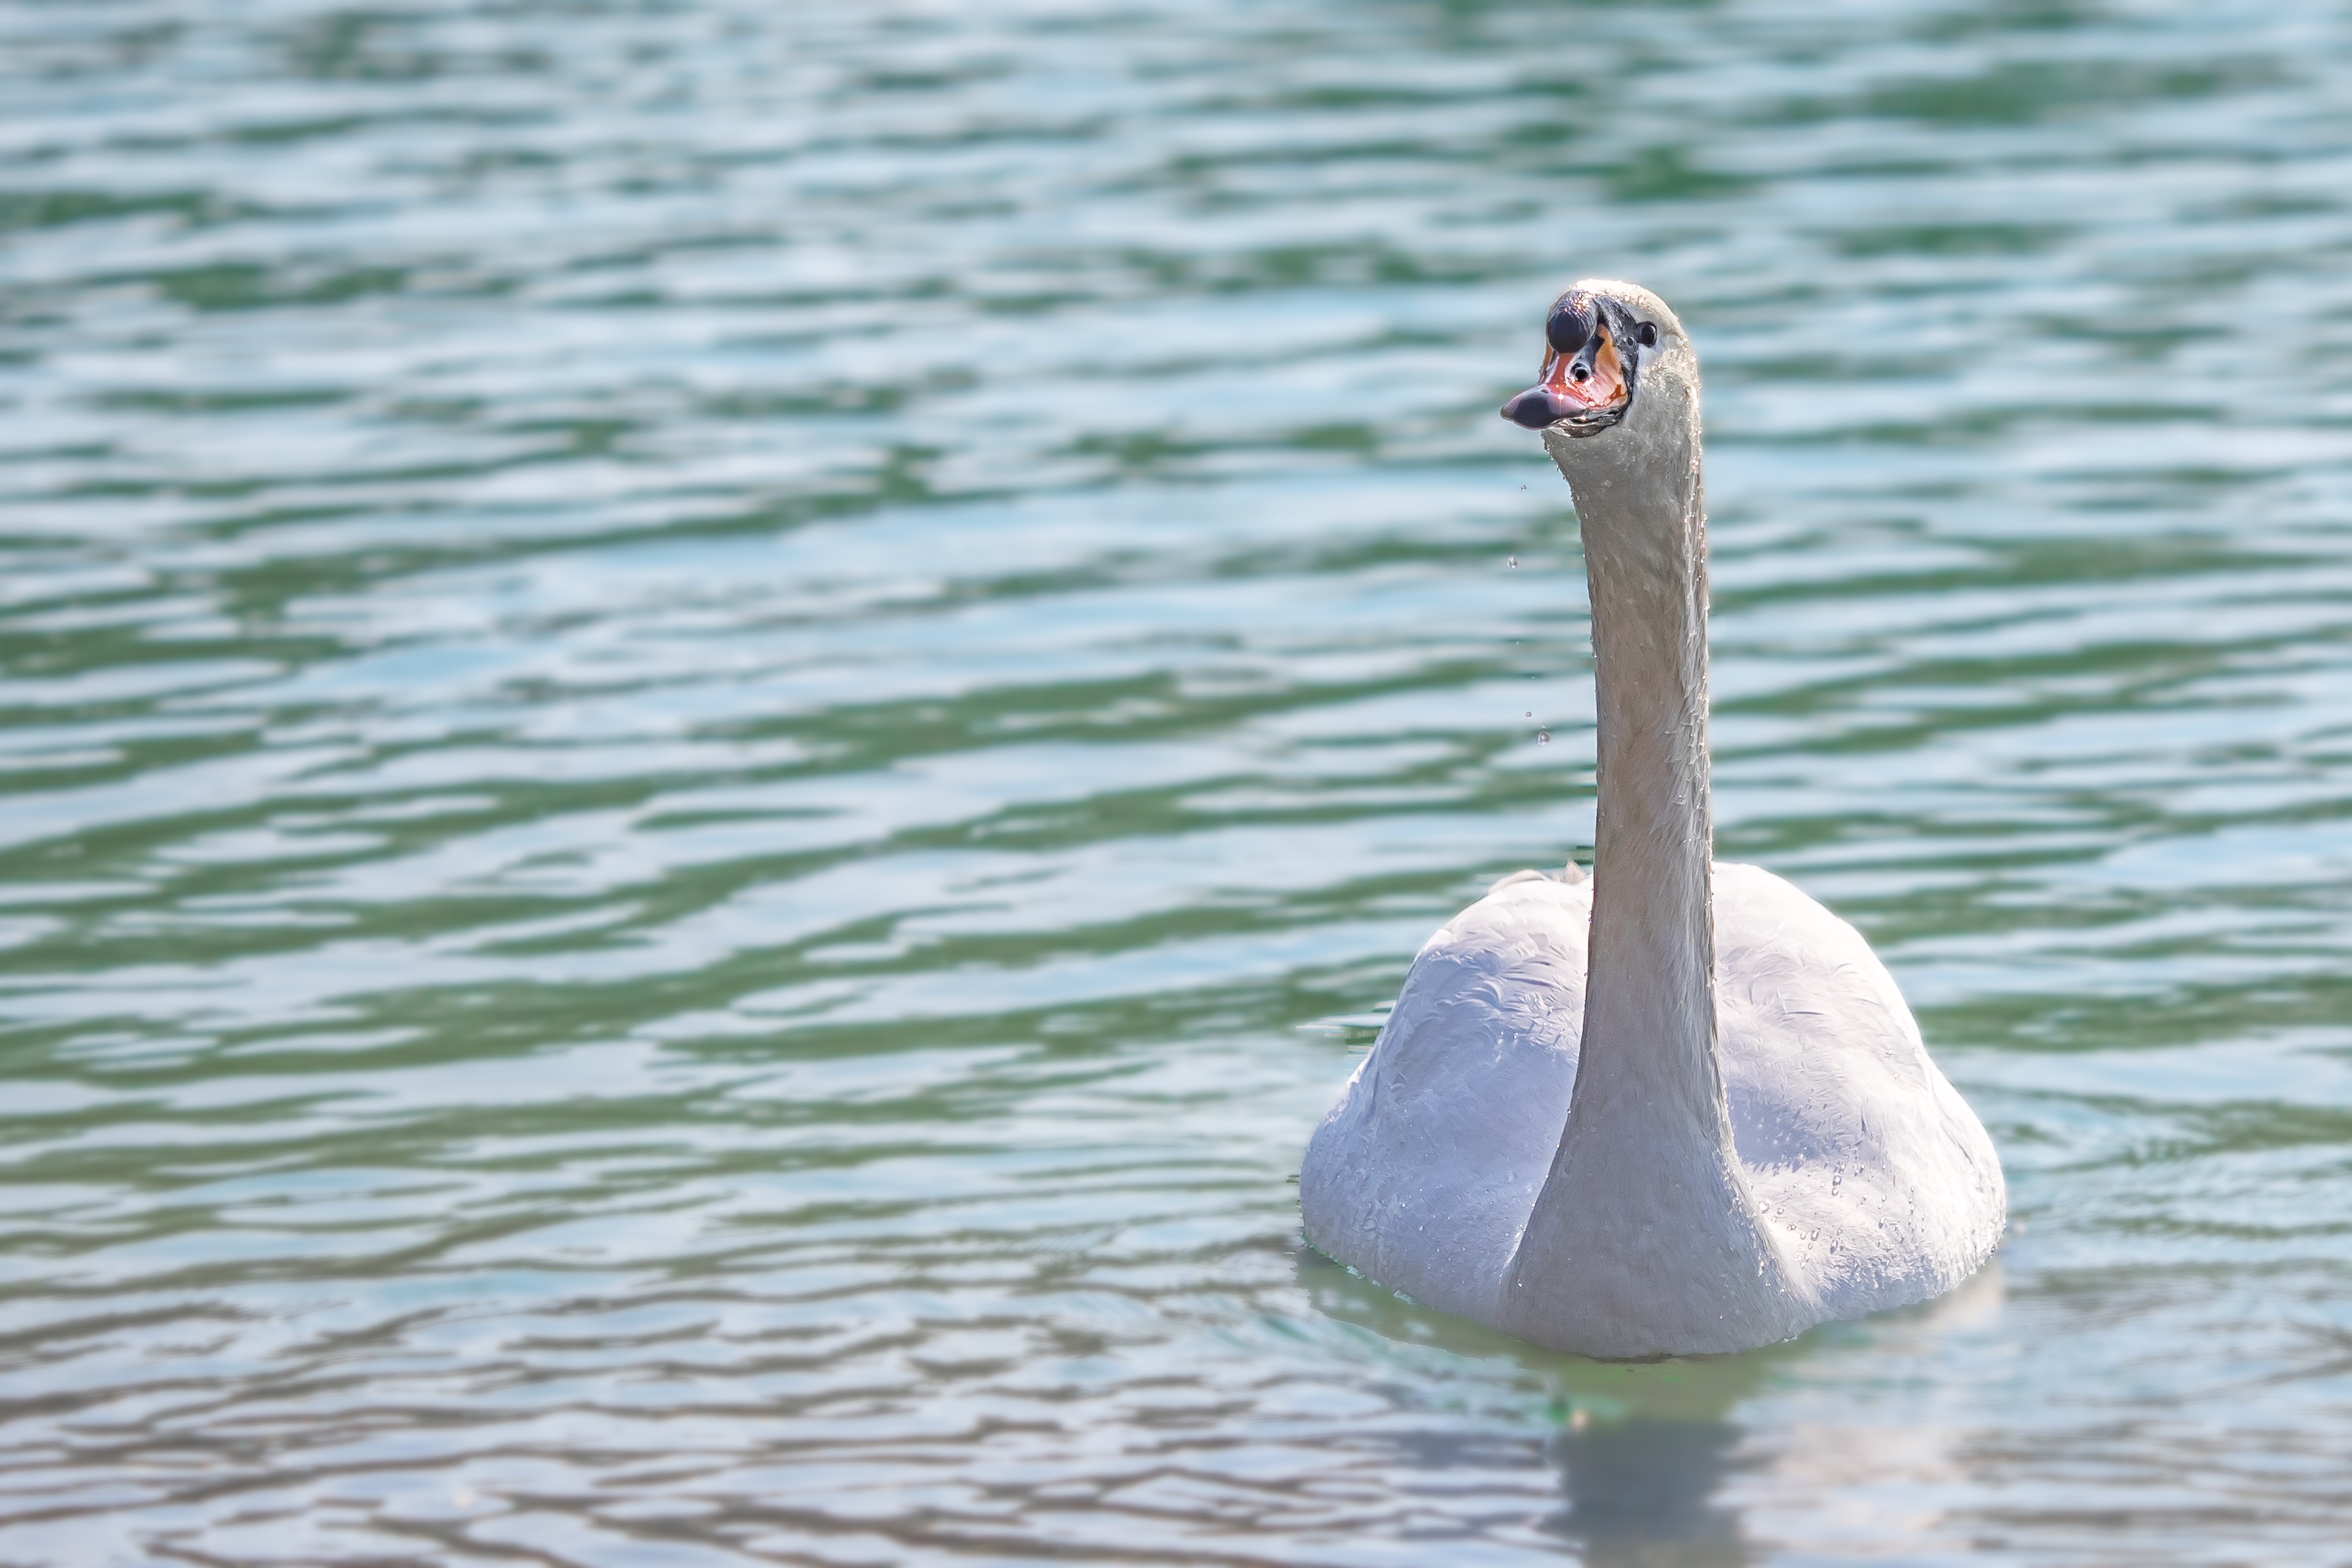
water, nature, bird, lake, pond, wildlife, beak, feather, fauna, swan, vertebrate, beautiful, elegant, waterfowl, water bird, animal world, pride, gooseneck, ducks geese and swans